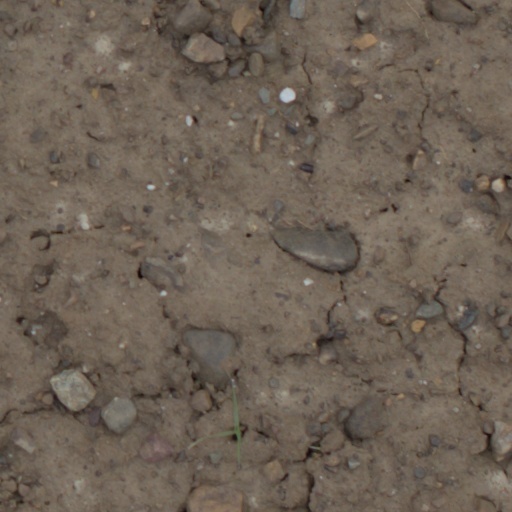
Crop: wheat